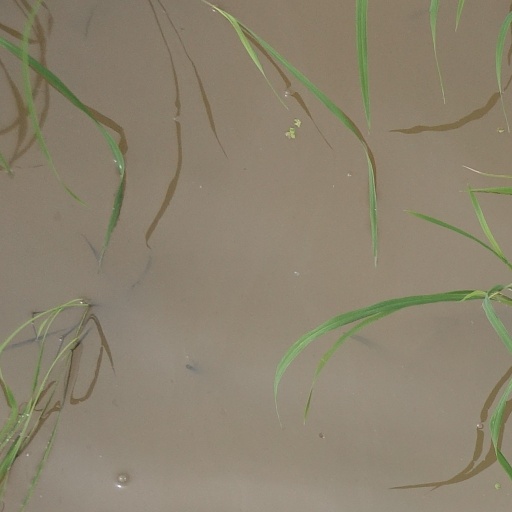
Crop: rice